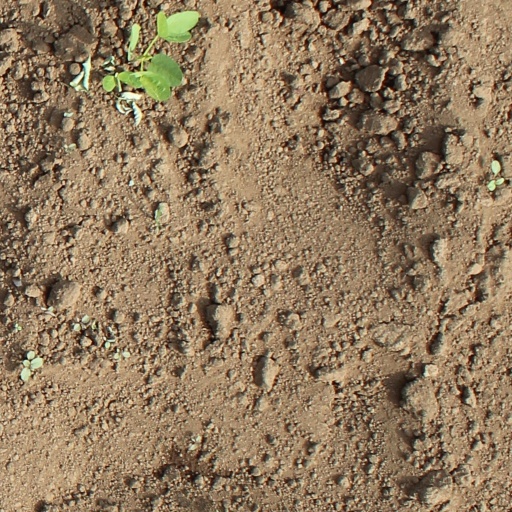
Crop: soybean